The Twelve Caesars

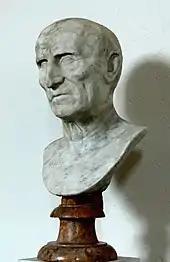
Bust of Galba

Suetonius portrays the life of Nero in a similar fashion to that of Caligula—it begins with a recounting of how Nero assumed the throne ahead of Claudius' son Britannicus and then descends into a recounting of various atrocities the young emperor allegedly performed.